Answer in natural language. Consider the 3D positions of the objects in the scene and not just the 2D positions in the image. Is the centerpoint of  brown side table with a drawer at a higher height than room with bed covered in bedsheet? Choose between the following options: yes or no
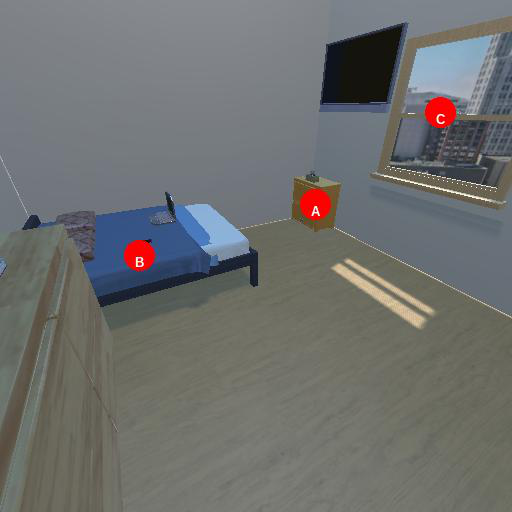
<answer>yes</answer>